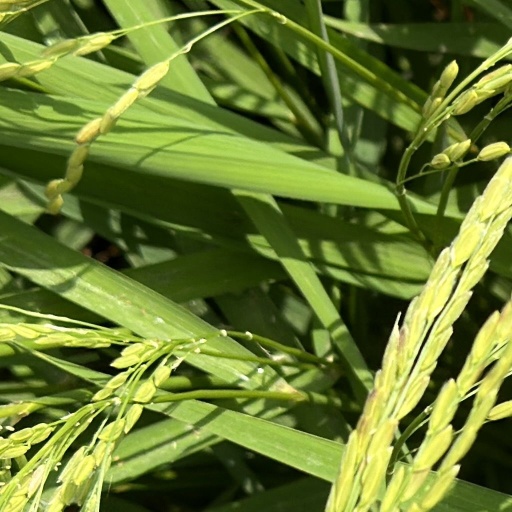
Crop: rice